Kiryas Joel murder conspiracy

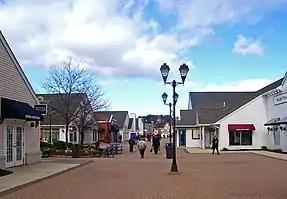
Woodbury Commons promenade

On August 25, 2016, Liebowitz met up with Levin at Woodbury Common Premium Outlets in Central Valley, New York to pay him an additional $12,000 that he had demanded. Levin called Goldberg, who was in Israel at the time, and spoke to him in Modern Hebrew over speakerphone about the "wedding in America," understood by the FBI to be a reference to the kidnapping that was to take place in the U.S.: